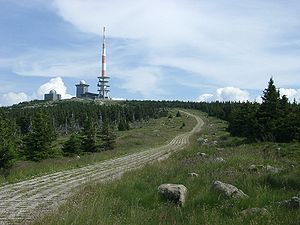
Nationalparker i Tyskland / Nationalparker
Der er fjorten nationalparker i Tyskland. Nationalparkerne har et samlet areal på 9.620,48 km², hvilket er cirka 2,6 procent af Tysklands areal.